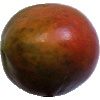
Label: Mango Red 1